Apennine culture

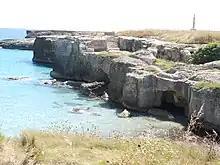
View of Rocca Vecchia

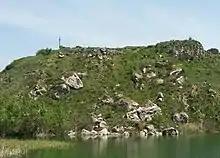
View of La Starza

Southwest of Manfredonia, on the coast of the Gargano in northern Apulia, are the remains of a site initially occupied during the Neolithic, and reoccupied during the Protoapennine, Apennine, and Subapennine phases of the Bronze Age. The site was fortified and has evidence of early purple dye and olive oil production, as well as contacts with the civilizations of the Aegean.